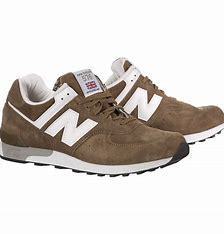
Brand: New
Model: Balance 576